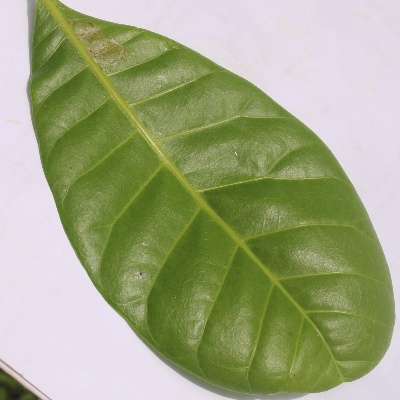
Crop: Cashew
Condition: leaf miner